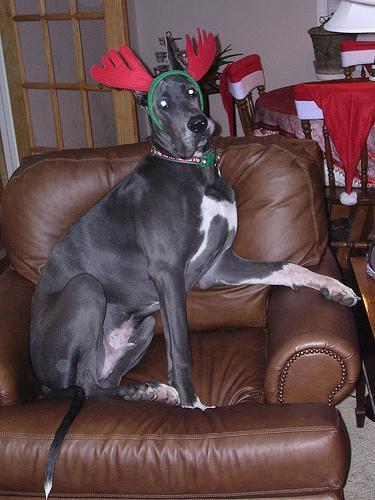
Great_Dane